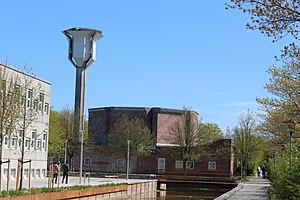
Opstandelseskirken
Opstandelseskirken
Opstandelseskirken i Albertslund
Opstandelseskirken er en kirke beliggende i Albertslund. Den blev opført i 1984 efter en periode på 10 år, med en midlertidig kirke, som var indrettet i Vridsløselille Andelsboligforenings selskabslokaler.